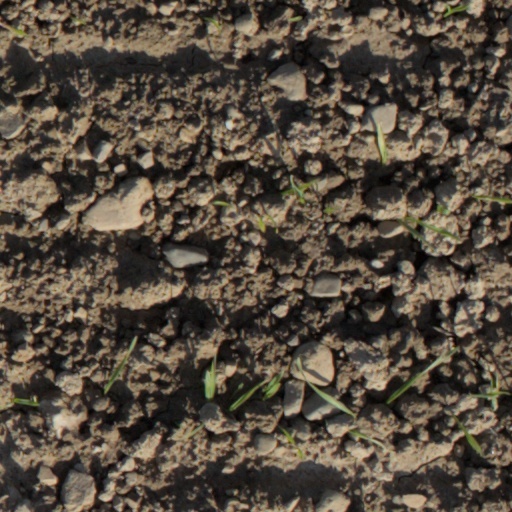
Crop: wheat